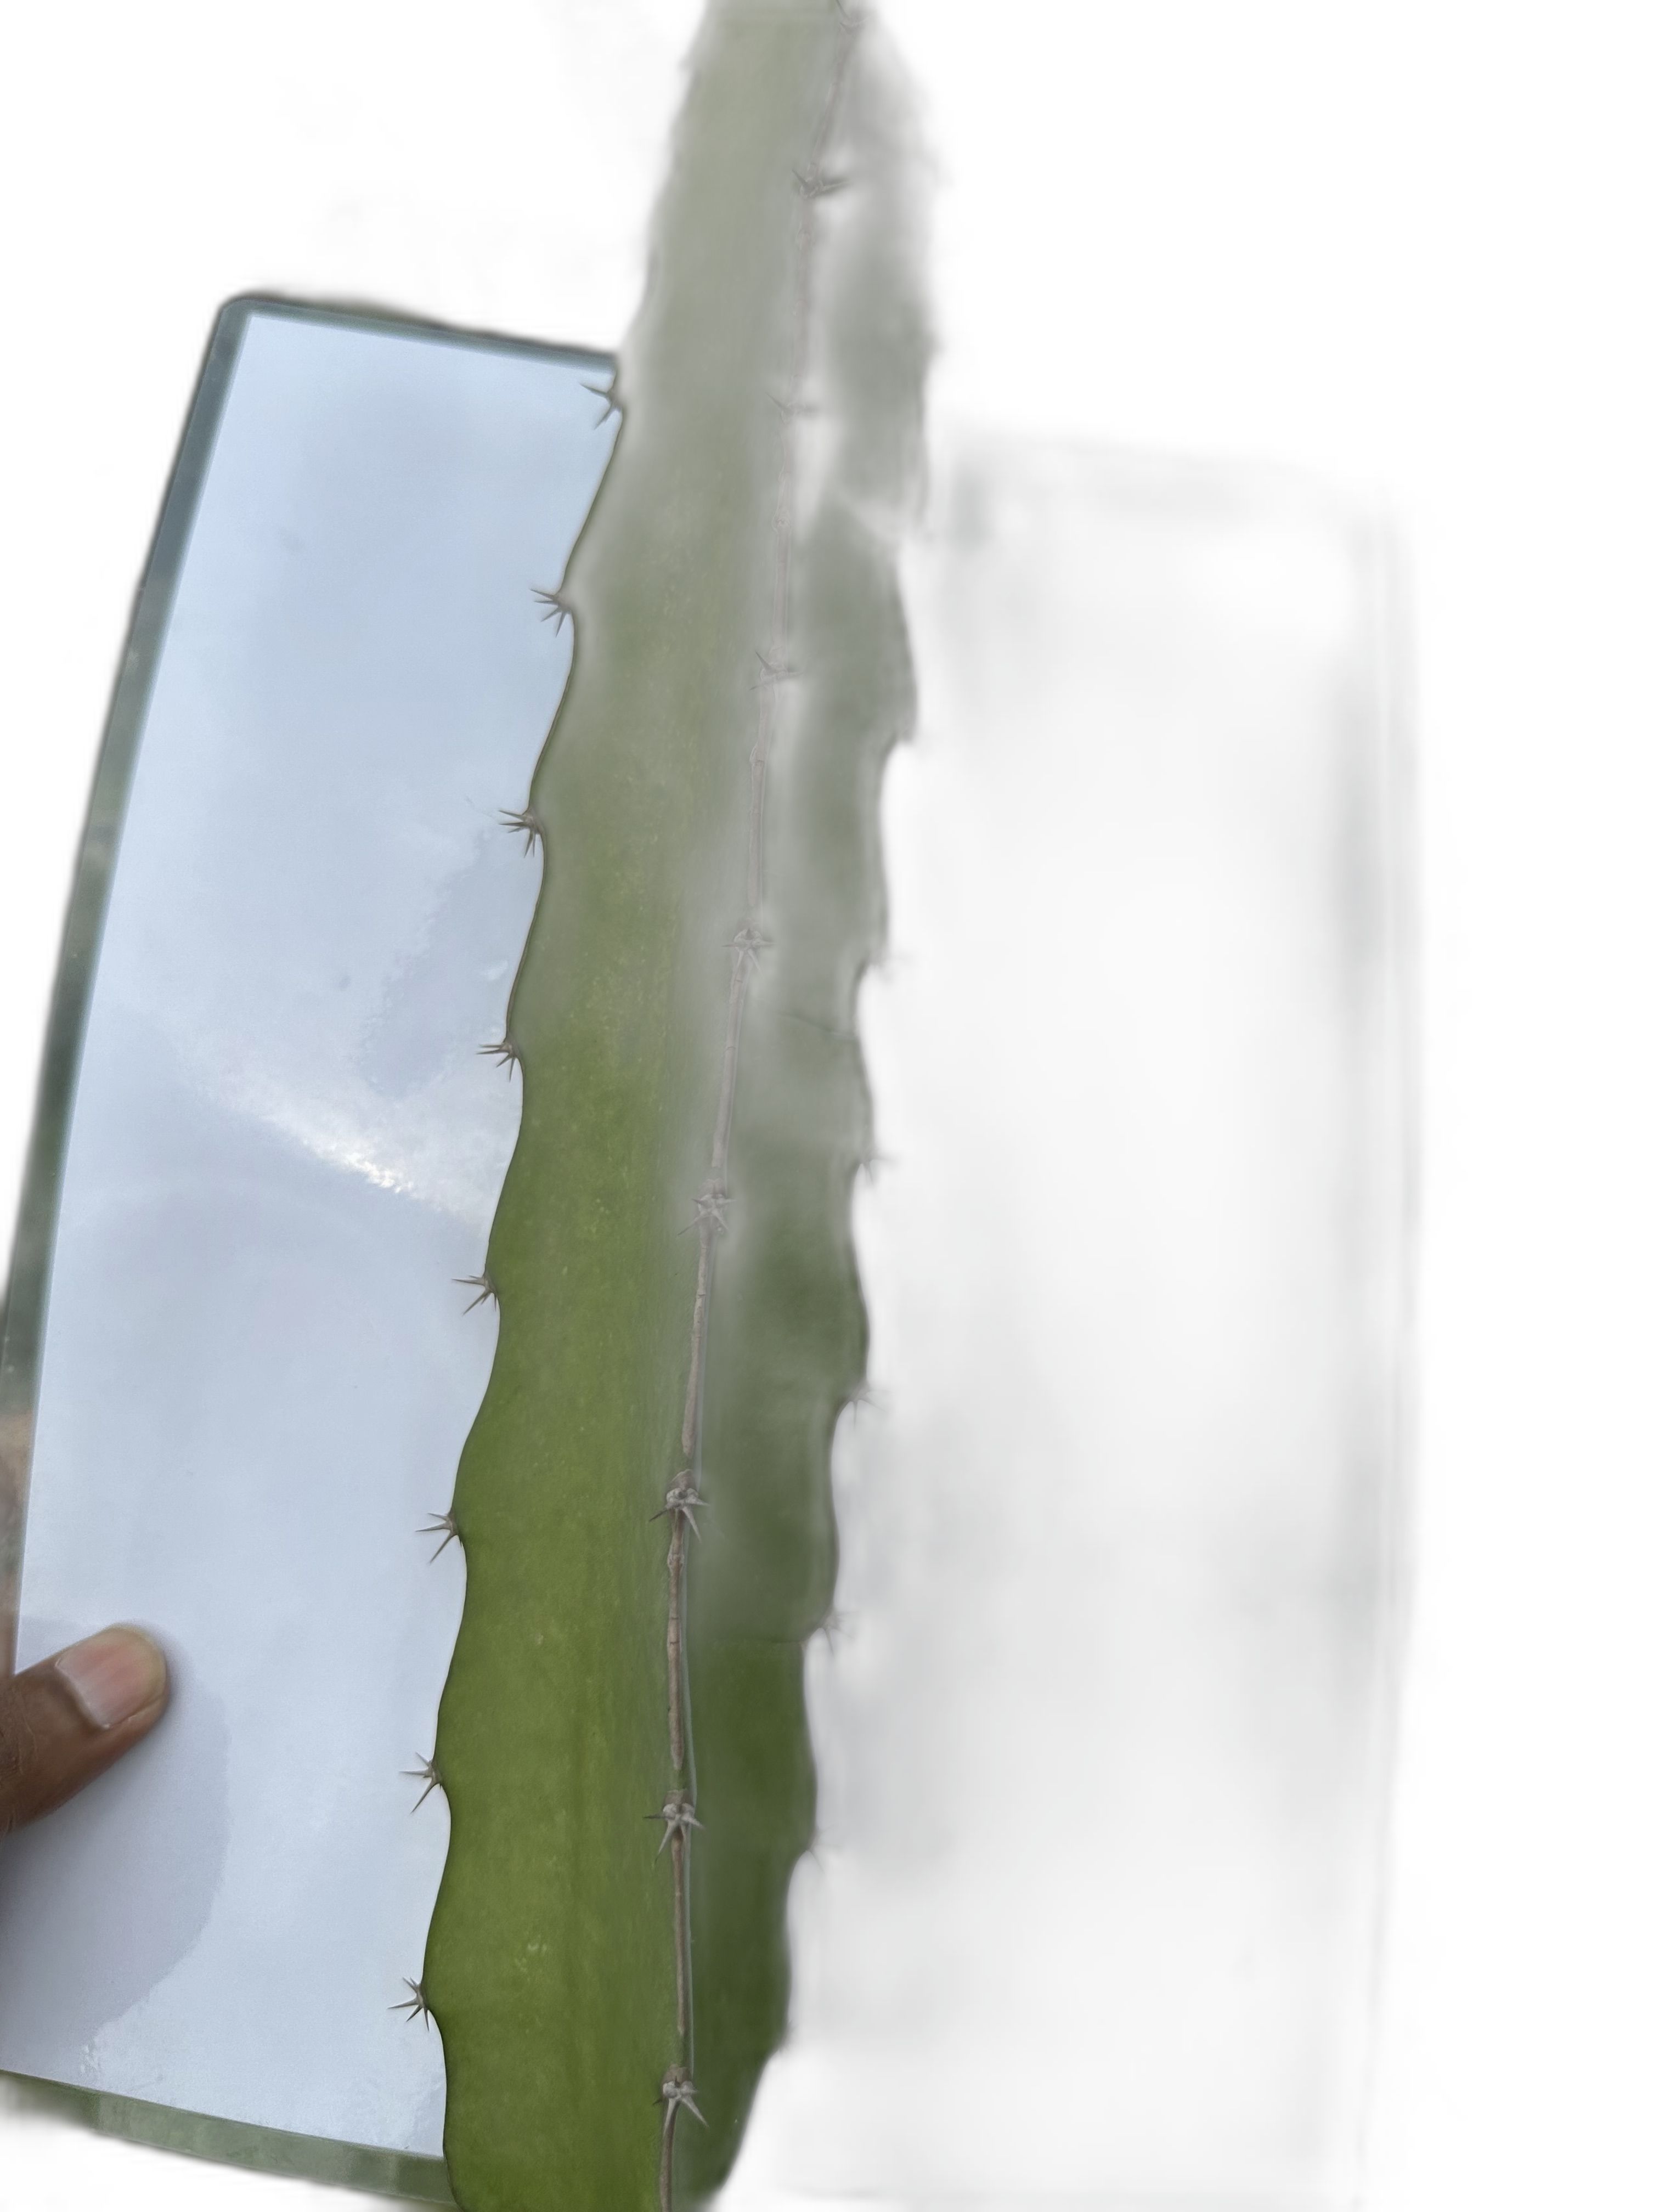
Label: Bad leaf